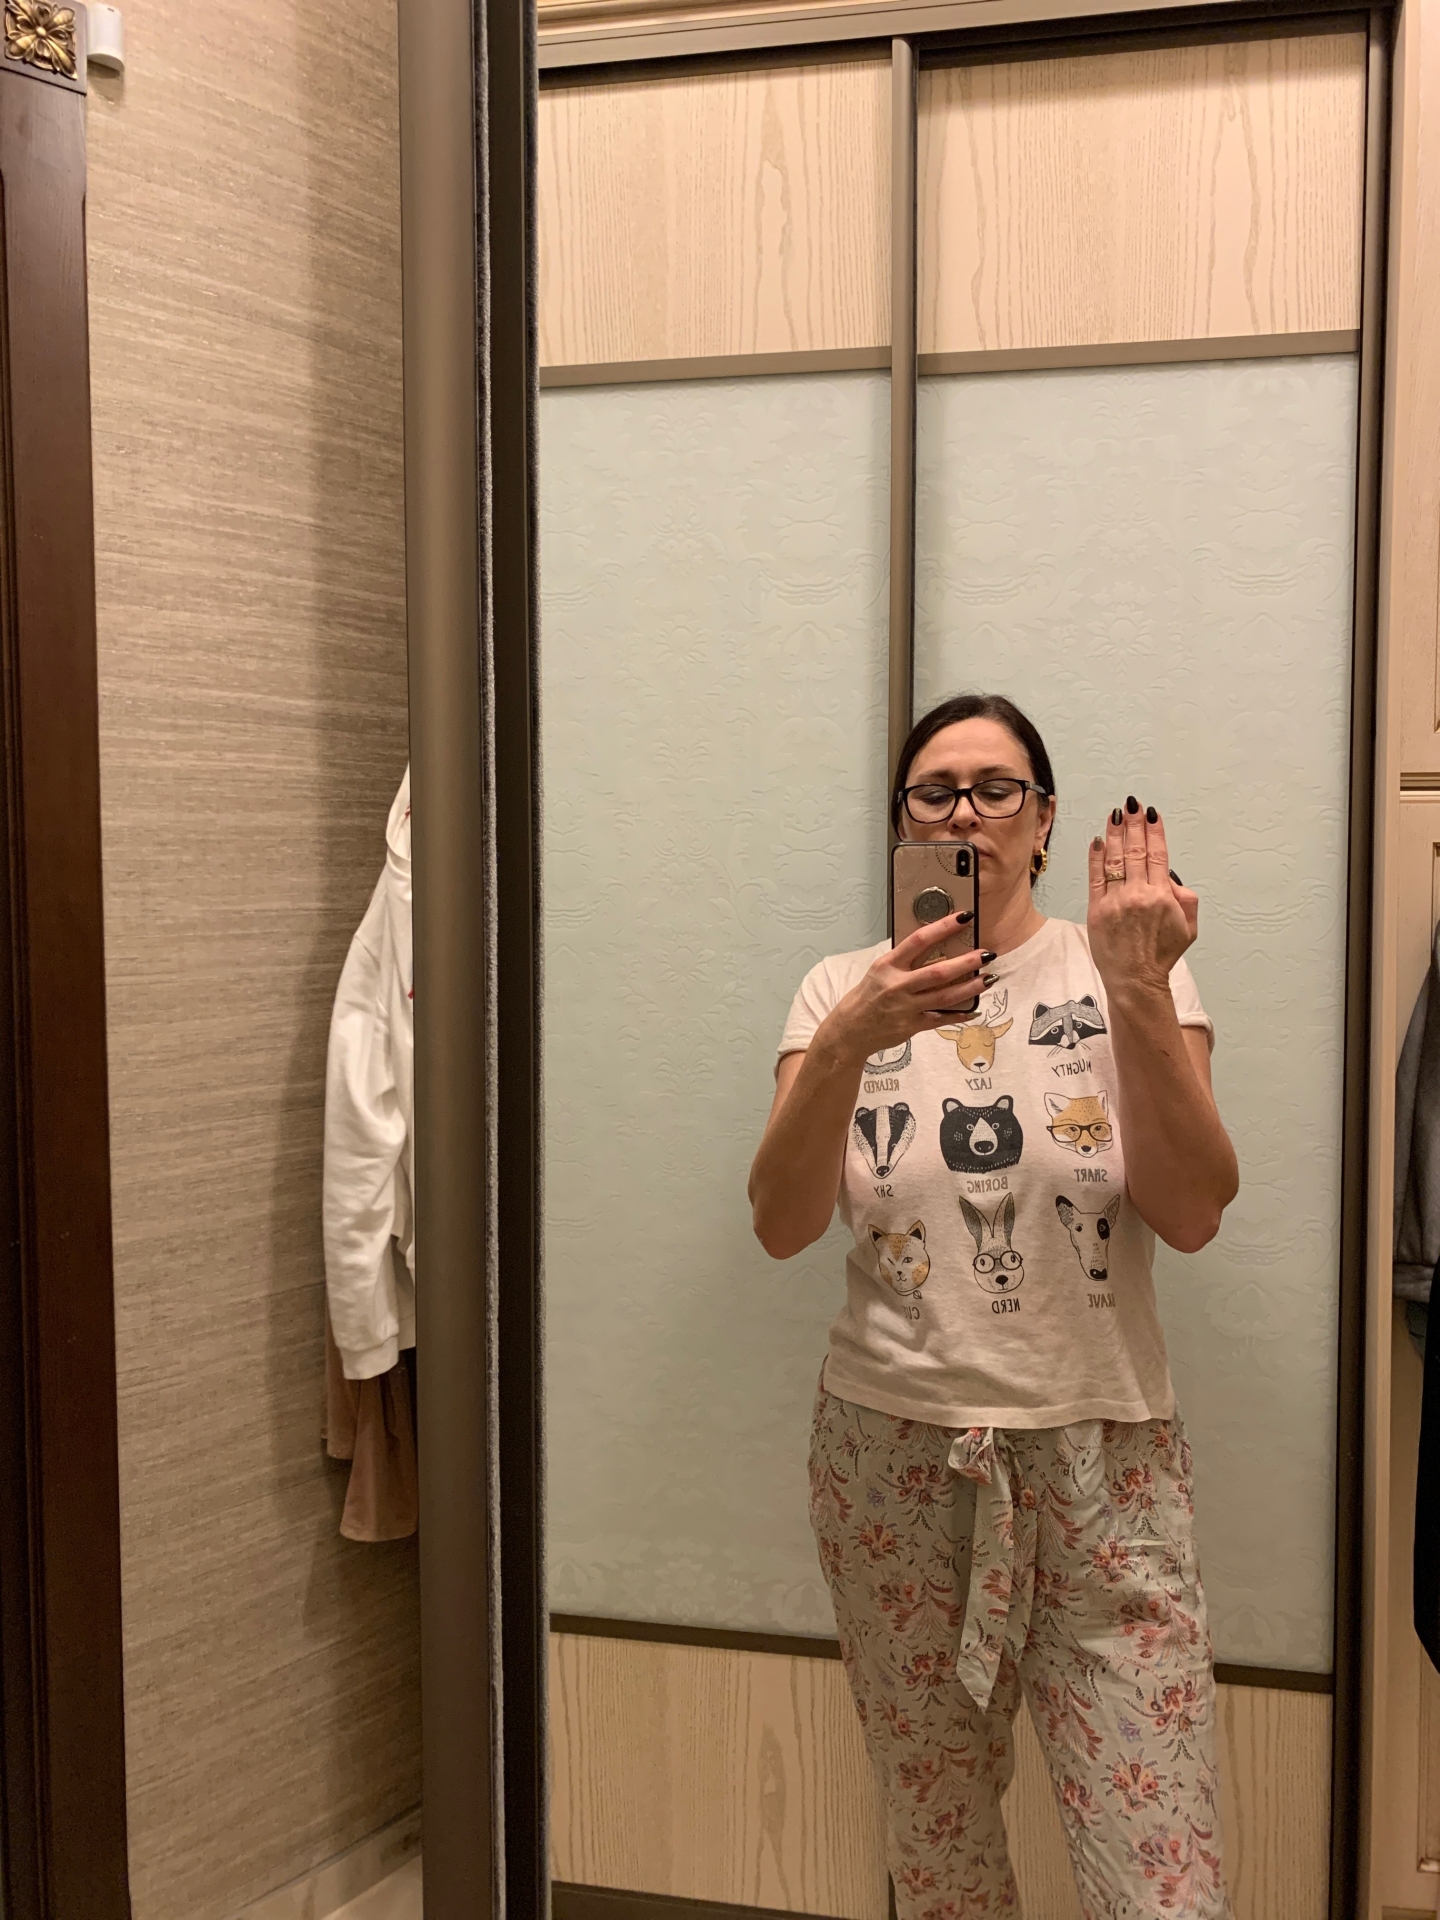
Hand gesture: stop_inverted